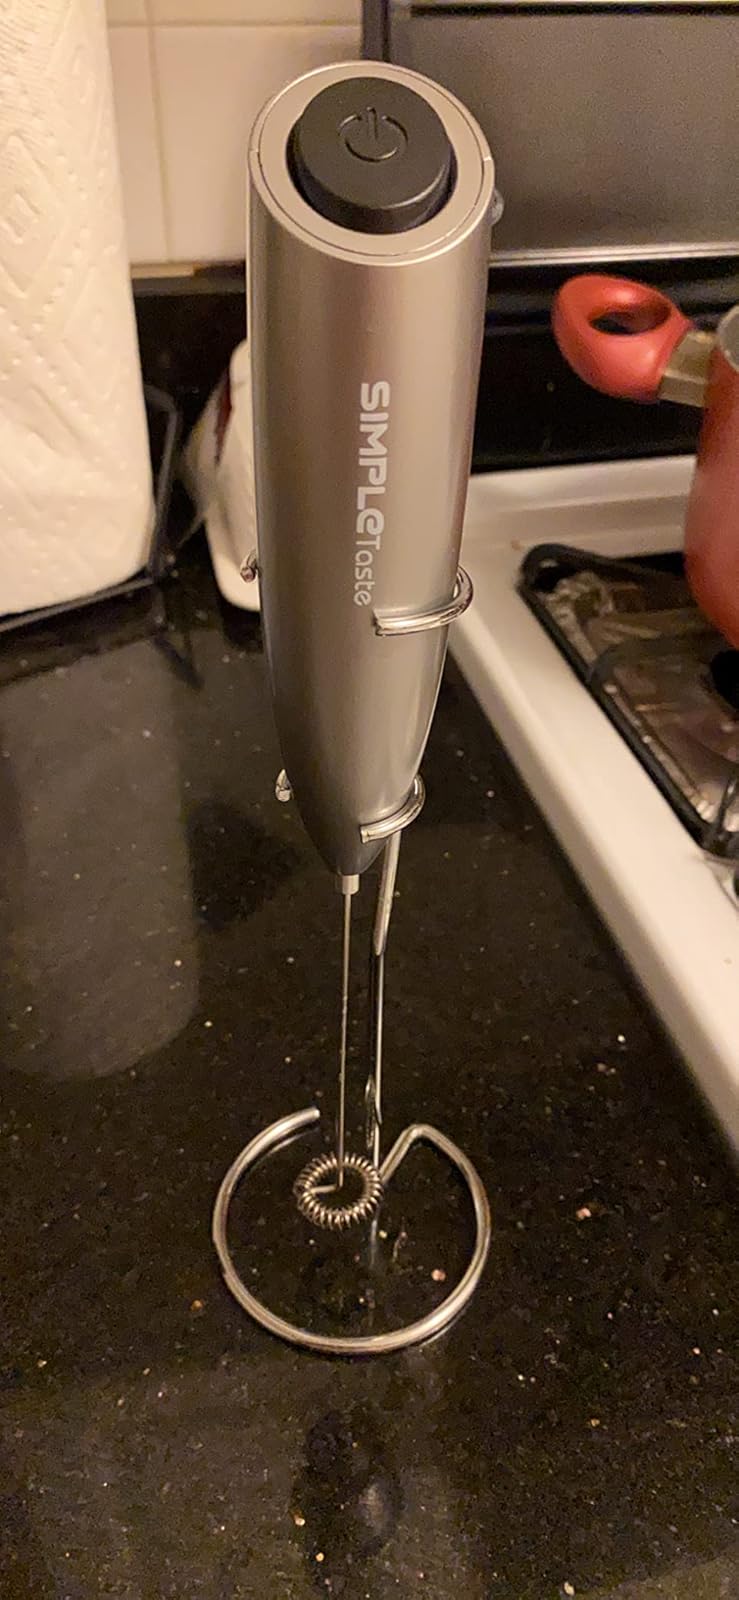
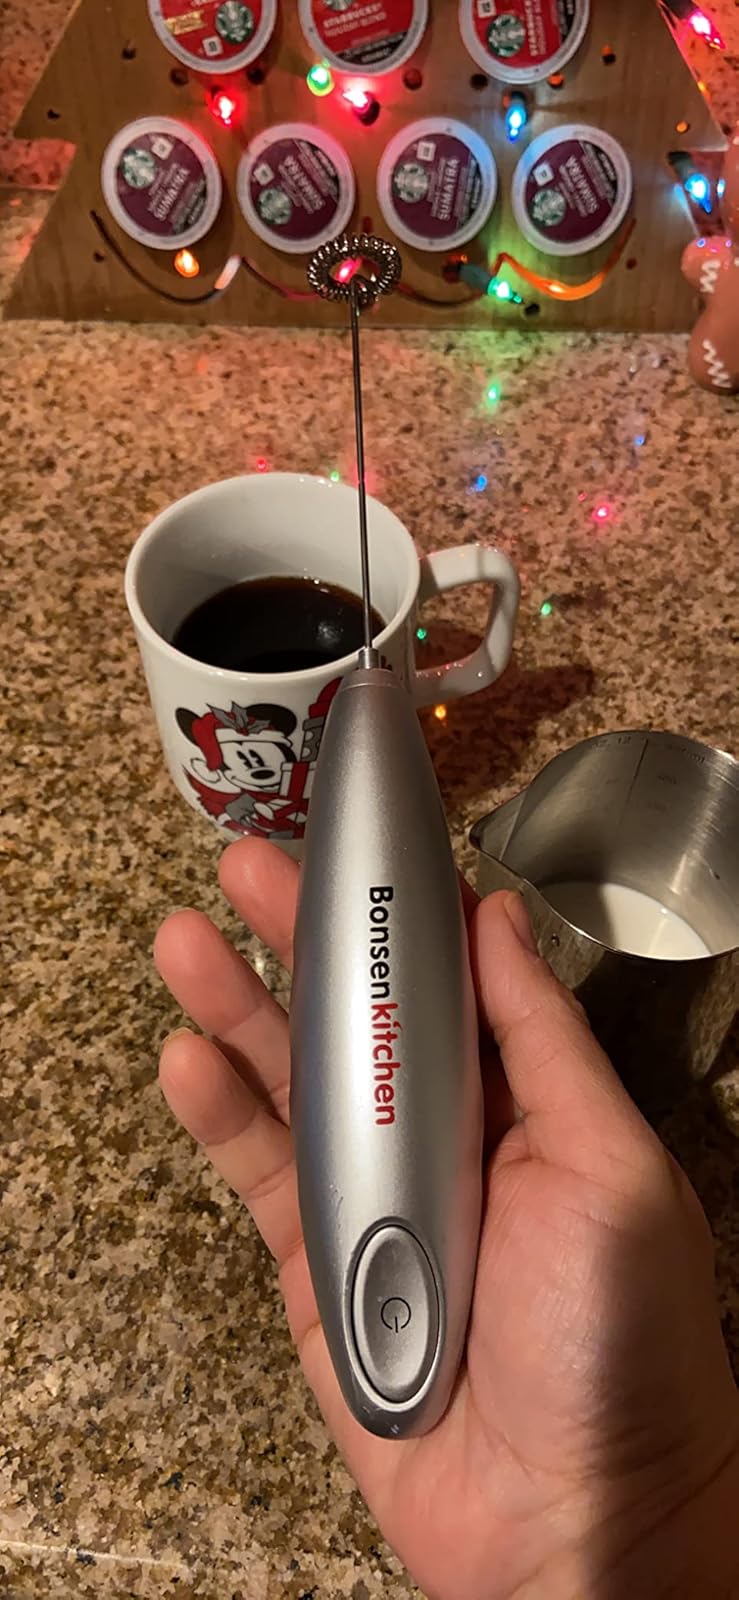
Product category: items_mixer
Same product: no